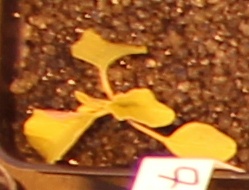
Label: Redroot Pigweed